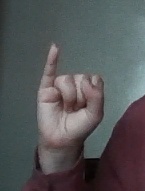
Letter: meem